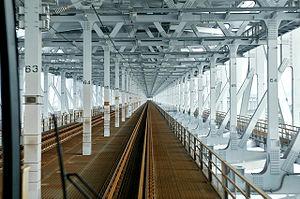
Le Grand pont de Seto est un complexe de ponts à deux niveaux reliant les départements d'Okayama et de Kagawa à travers une série de cinq petites îles au Japon, il intègre la voie express Seto-Chūō parmi les trois situées entre les îles de Honshū et Shikoku.
La ligne Seto-Ōhashi est une ligne ferroviaire située dans les préfectures de Okayama et Kagawa au Japon. Elle relie la gare d'Okayama à la gare de Takamatsu en empruntant le grand pont de Seto.
La ligne Honshi-Bisan est une ligne ferroviaire située dans les préfectures de Okayama et Kagawa au Japon. Elle relie la gare de Chayamachi à la gare d'Utazu en empruntant le grand pont de Seto.